Nor Haratch

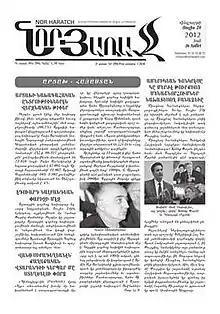
"Nor Haratch" front page (26 July 2012)

Nor Haratch is an Armenian newspaper based in France. It was initially published twice a week (every Tuesday and Friday). In 2010 it started to be published thrice a week (every Tuesday, Thursday and Saturday).